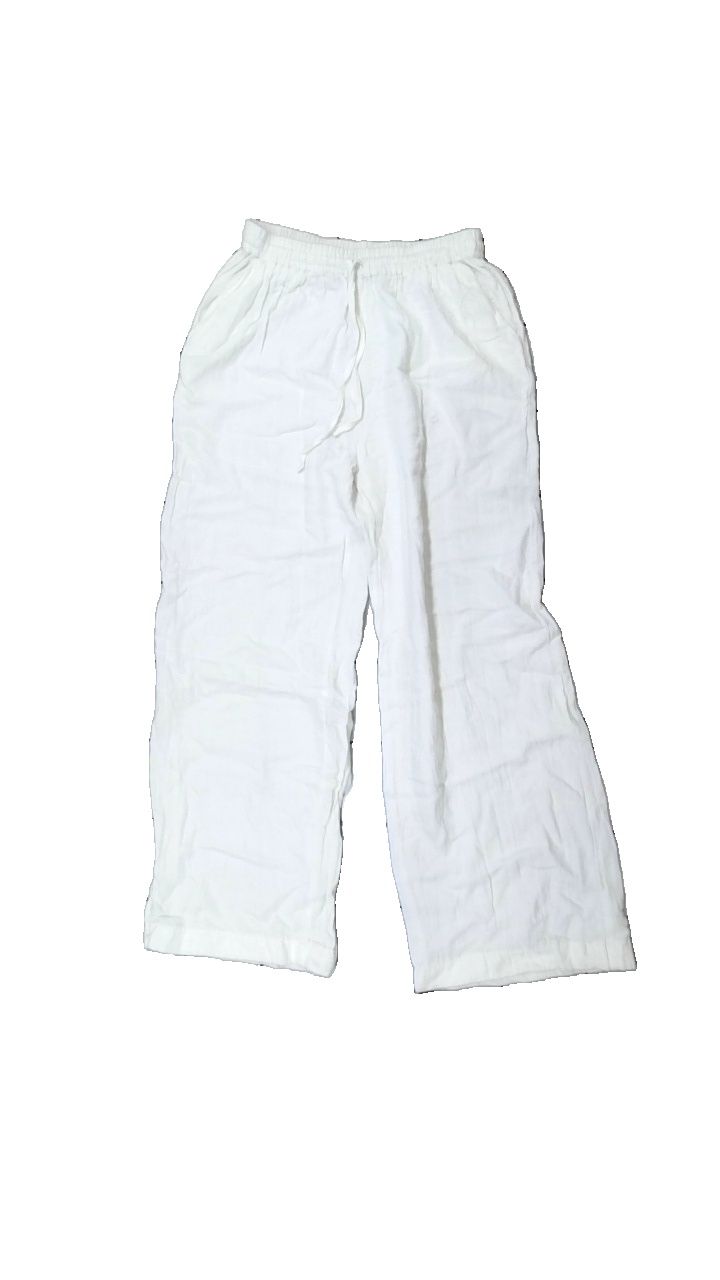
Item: Trousers (Ladies)
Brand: Nelly
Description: vita byxor, noppriga
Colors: White
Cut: Regular
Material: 74% cotton 26% viscose
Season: All
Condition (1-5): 2
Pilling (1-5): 2
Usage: Export
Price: <50